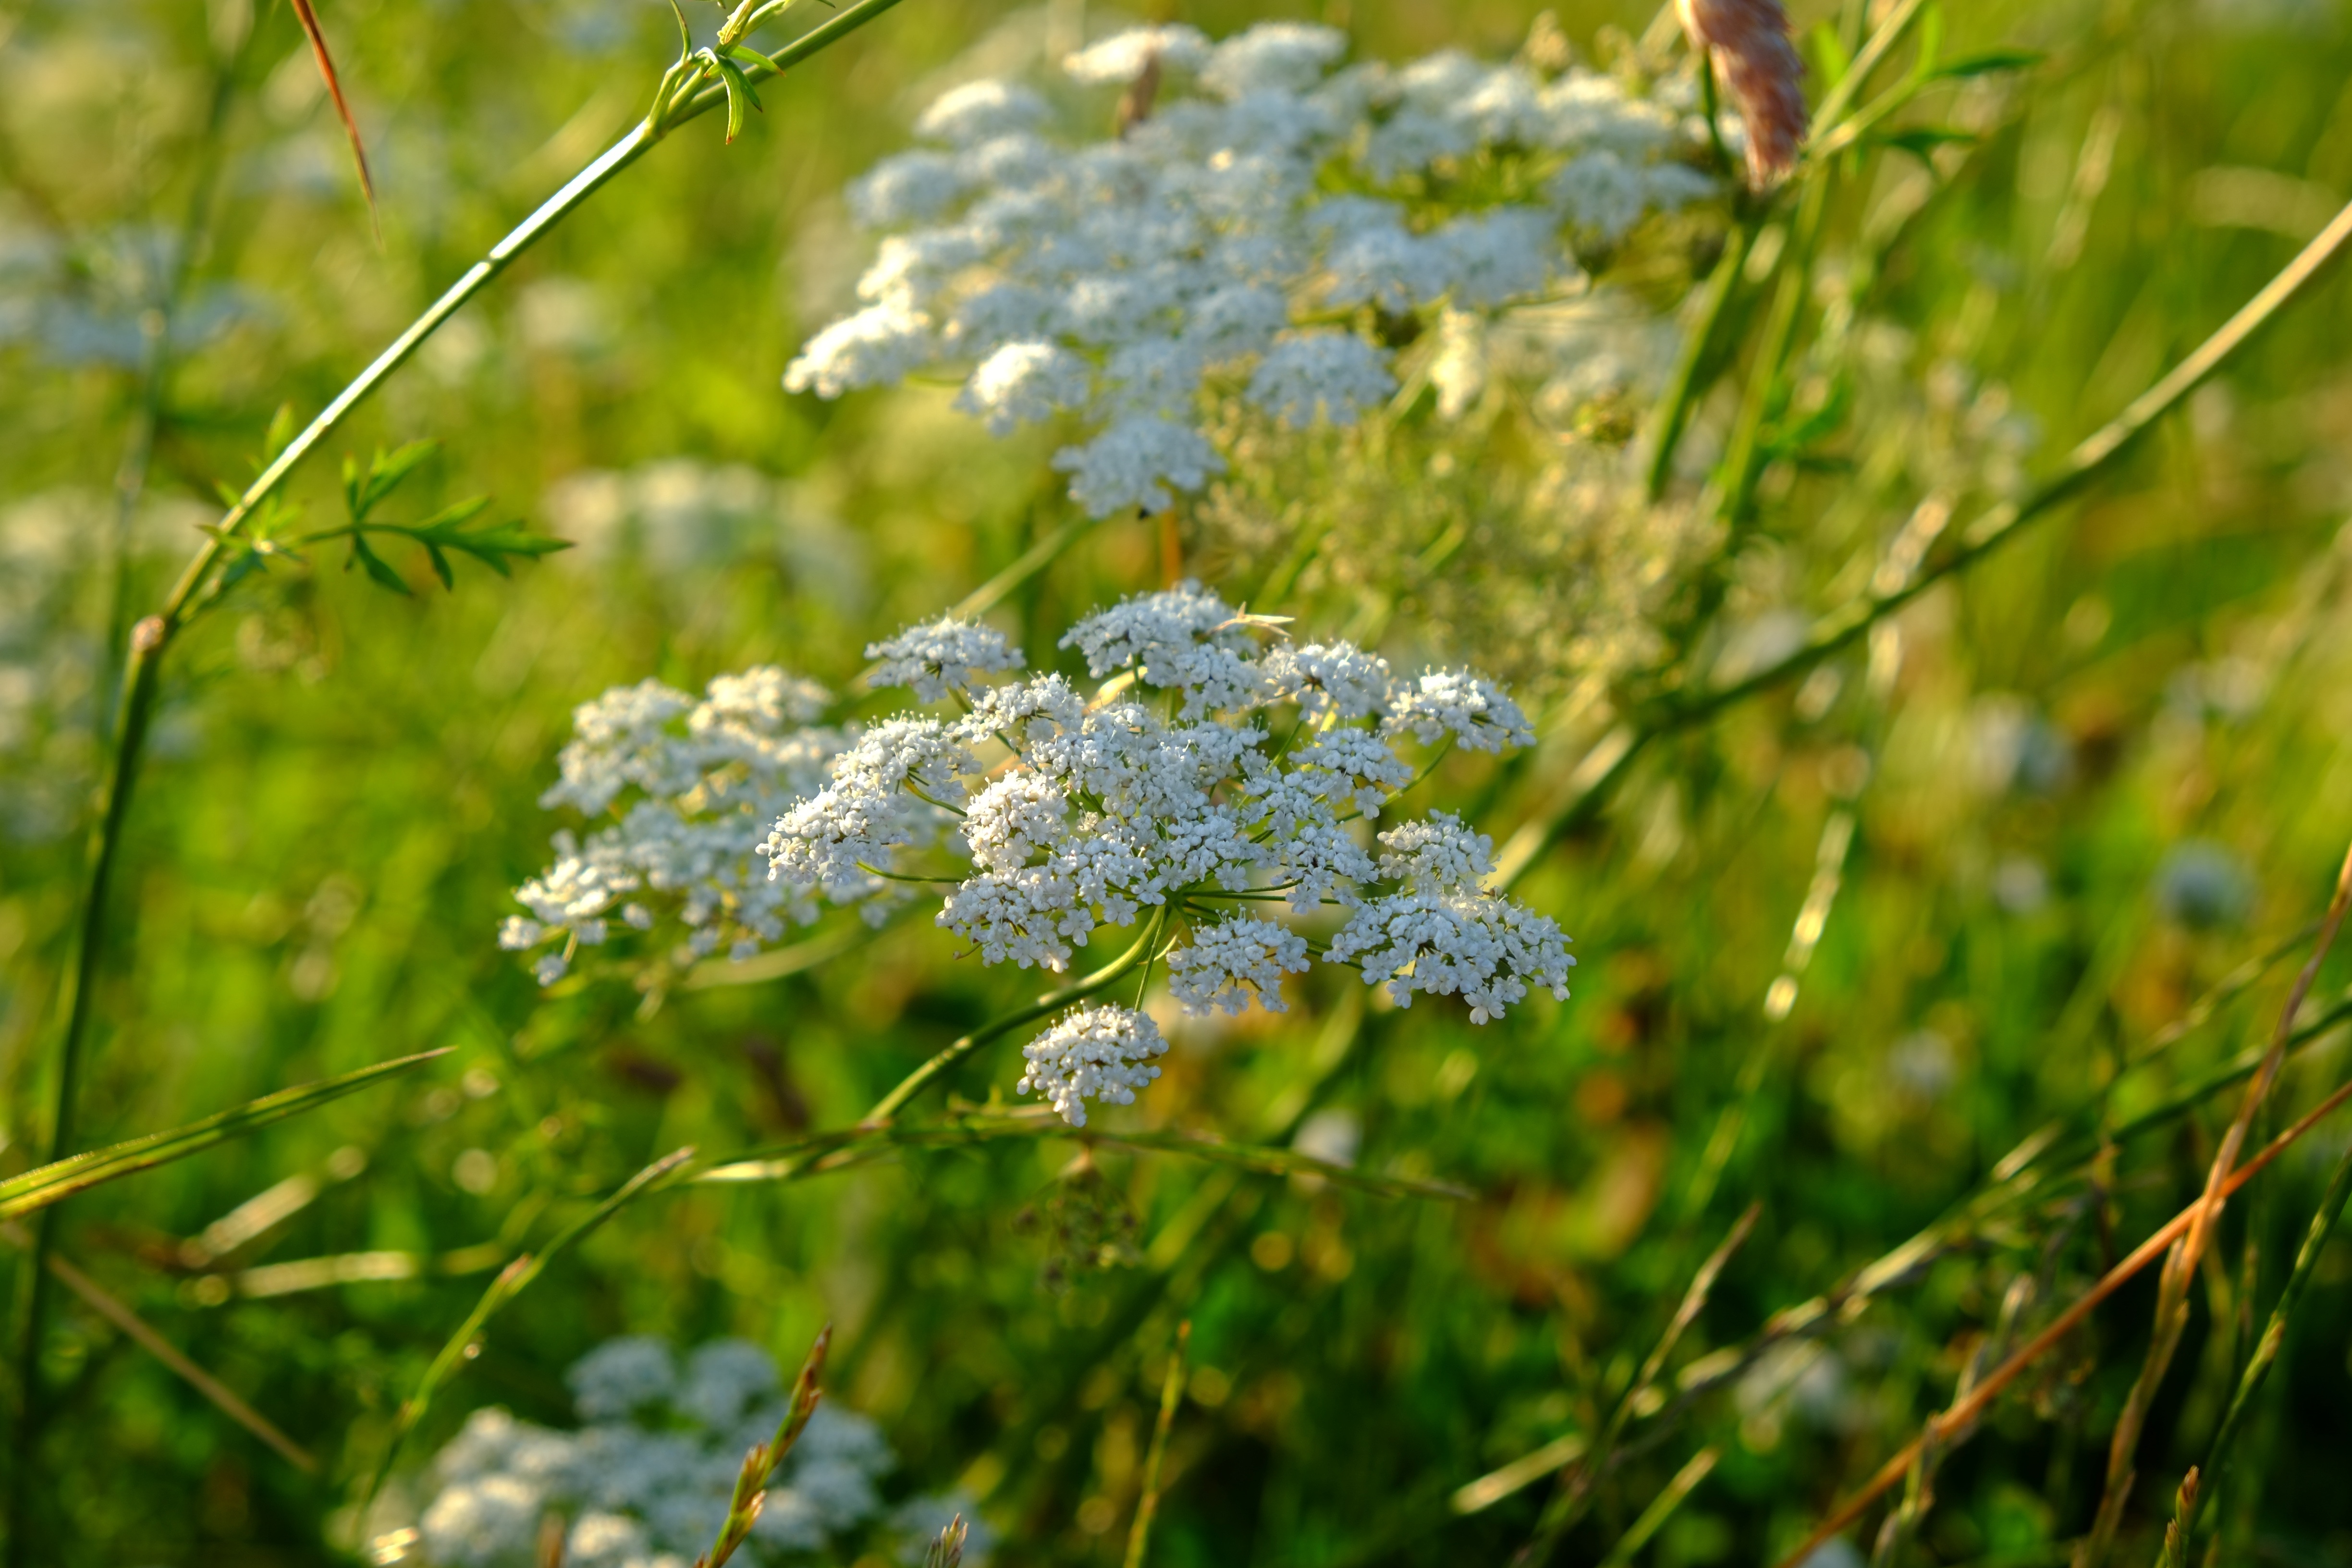
nature, branch, blossom, plant, white, meadow, sunlight, leaf, flower, bloom, summer, green, produce, botany, close, flora, fauna, wildflower, pointed flower, shrub, woodland, yarrow, medicinal plant, macro photography, inflorescence, anthriscus, flowering plant, grassland plants, cow parsley, meadow yarrow, land plant, apiales, parsley family